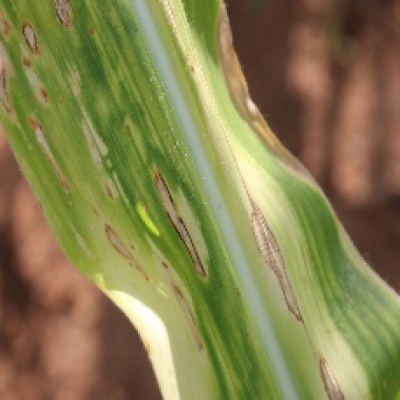
Label: Corn_(Maize)___Leaf_Spot